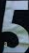
Number: 5